Crown Worldwide Group

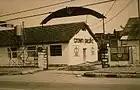
Crown's first warehouse, 1965

In 1965, American Jim Thompson (then residing in Yokohama, Japan), recognized the need for an international moving service, so established Crown Worldwide Group. With $1,000 he established Transport Services International (as it was then known) in Yokohama with one office.